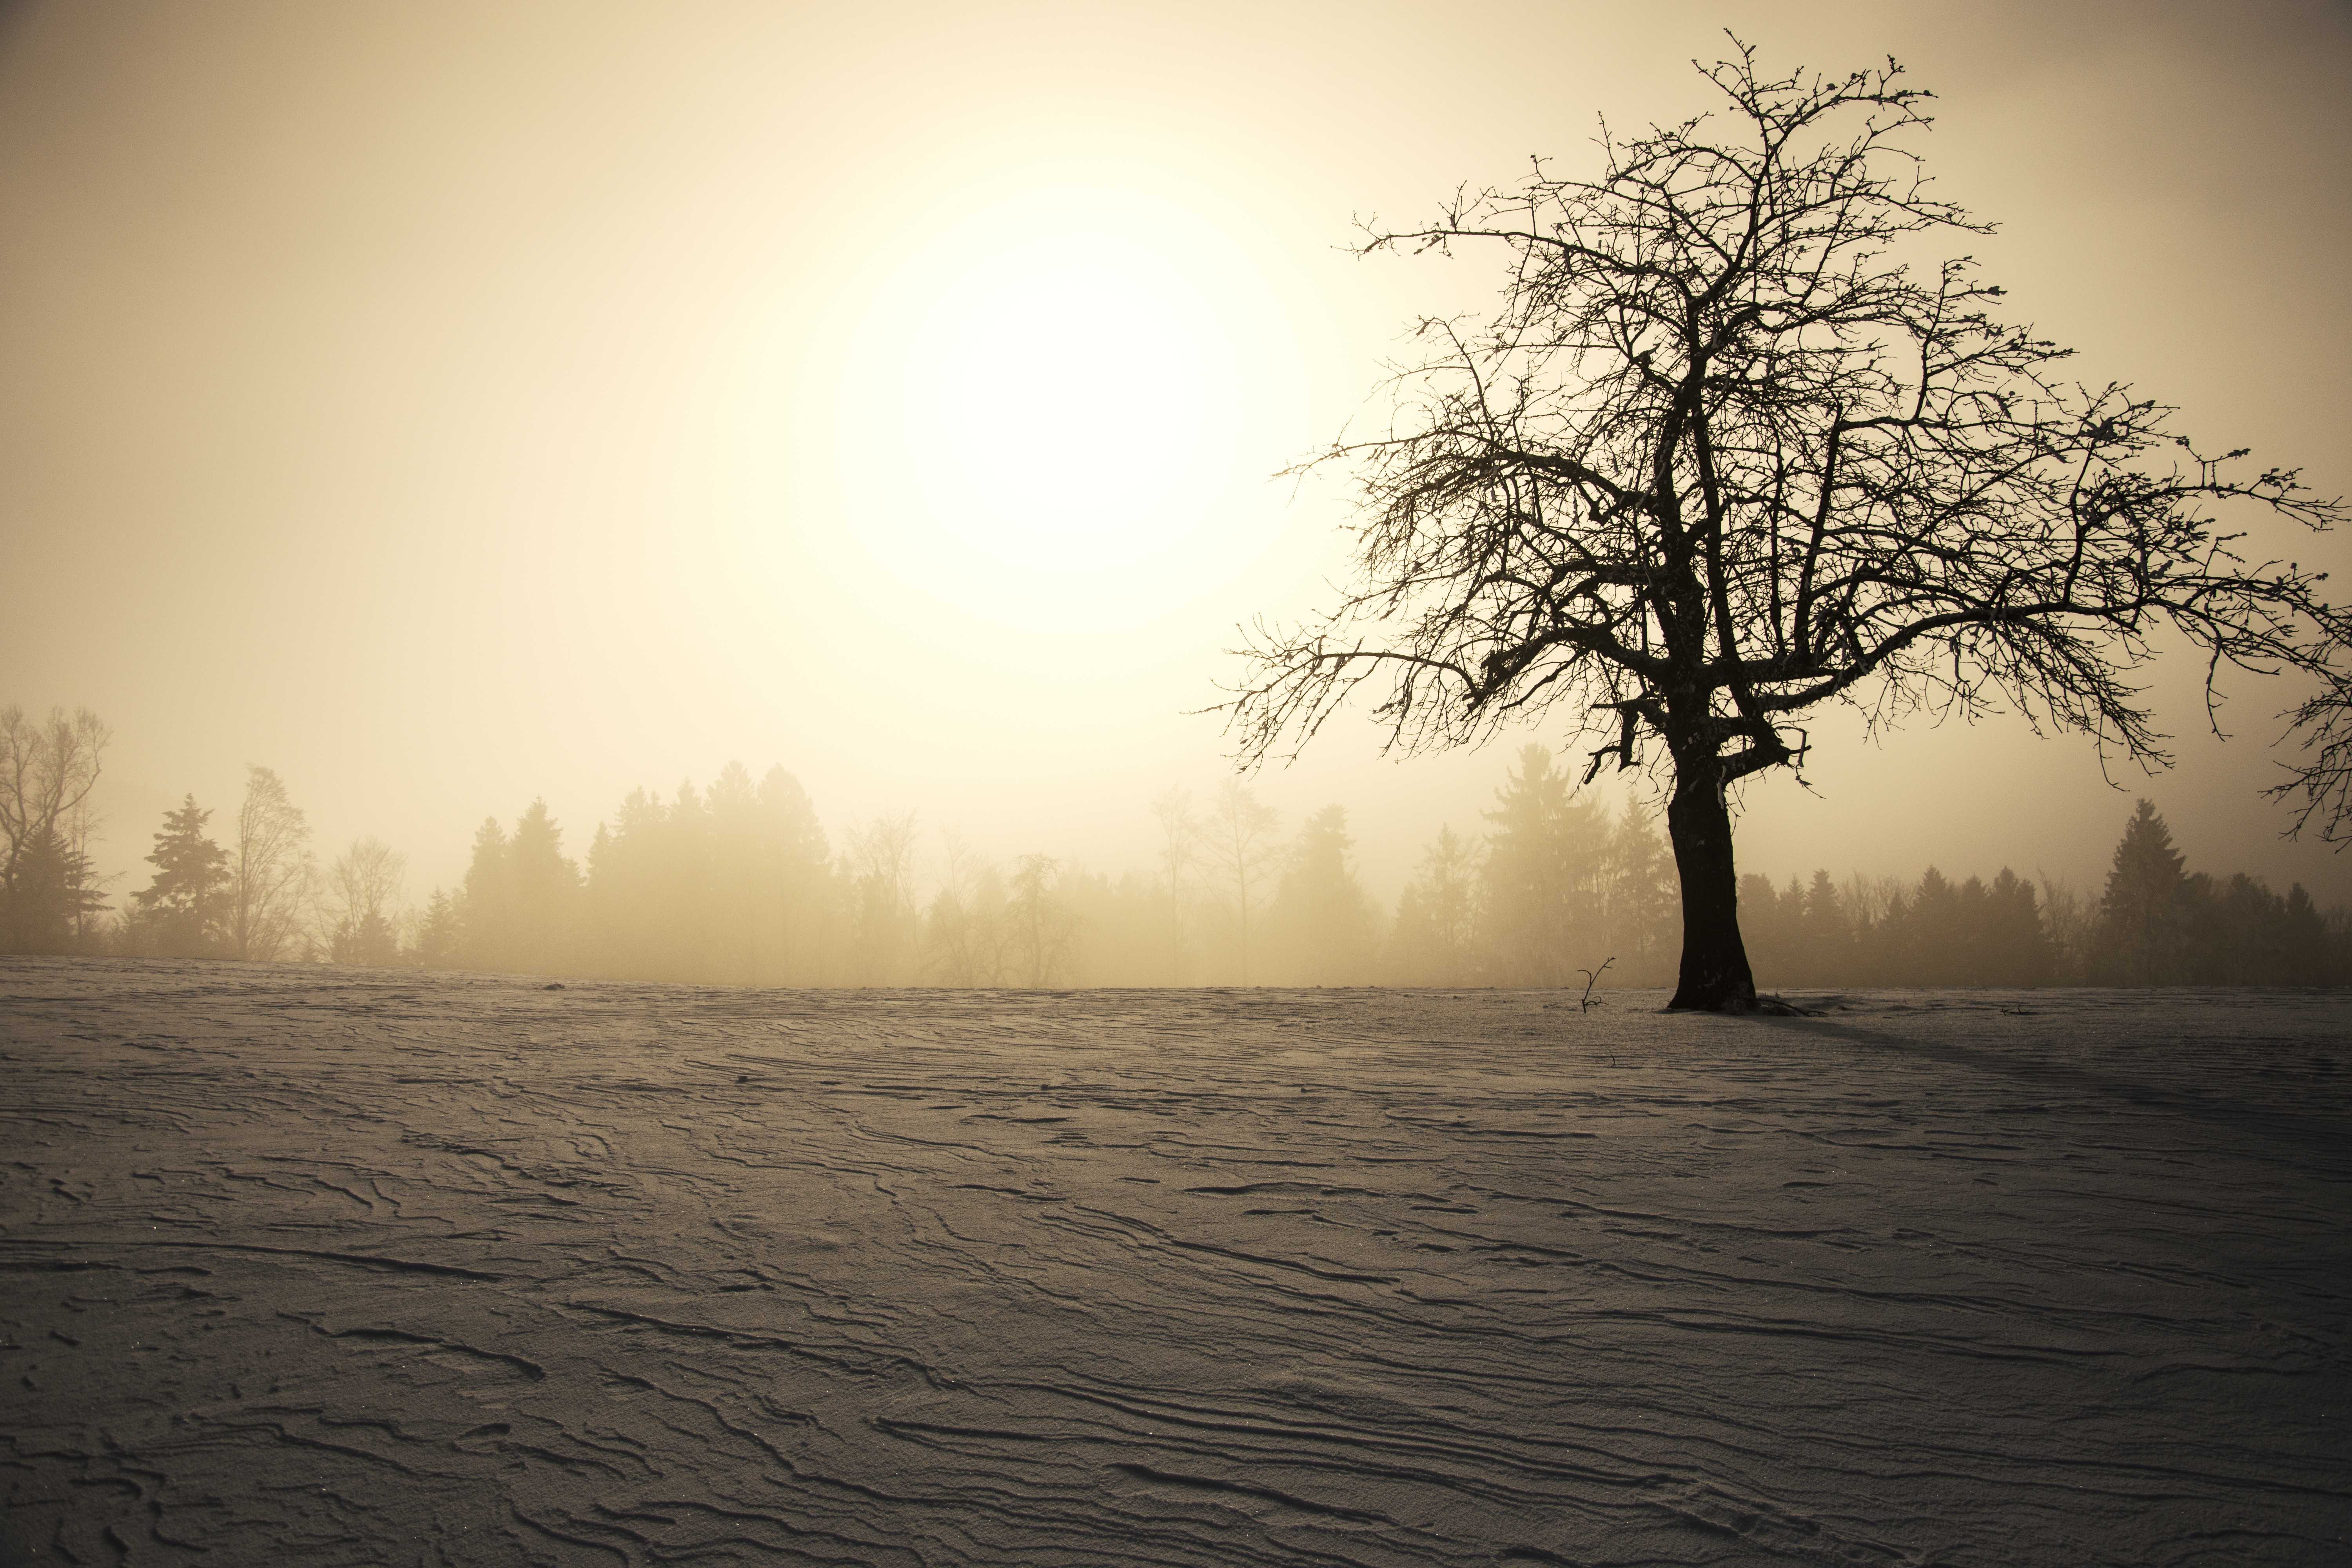
tree, nature, horizon, branch, silhouette, snow, winter, light, plant, sun, fog, sunrise, sunset, mist, sunlight, morning, dawn, atmosphere, dusk, evening, reflection, weather, haze, season, mood, wintry, winter sun, freezing, back light, kahl, bare tree, atmospheric phenomenon, woody plant